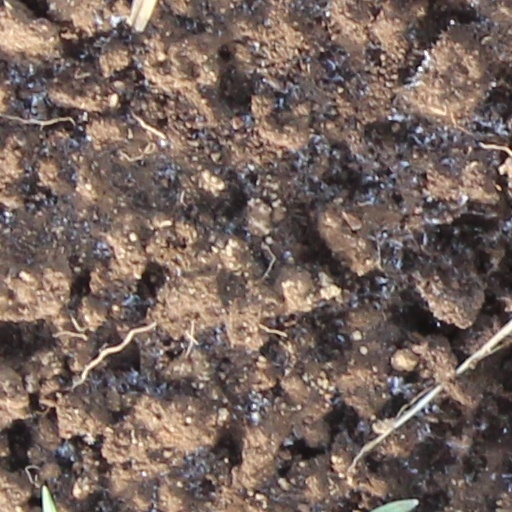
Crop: wheat